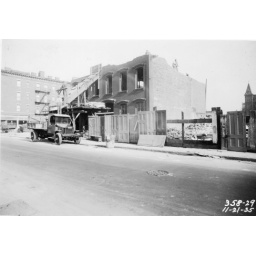
Demolition of a building on maujer street in willamsburg, brooklyn, ny--future site of williamsburg houses. Nov. 21, 1935.